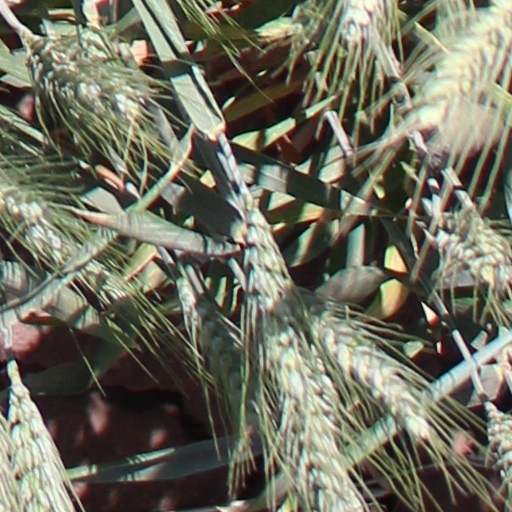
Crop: wheat